Armenian Evangelical Church of New York

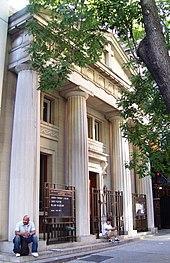
The church in 2012

The Armenian Evangelical Church of New York, the oldest Armenian institution in the New York metropolitan area, was founded in 1896. It is located at 152 East 34th Street, in Manhattan, New York City. It is a member church of the Armenian Evangelical Union of North America.